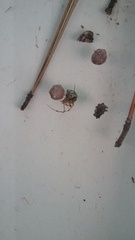
Species: Parasteatoda_tepidariorum